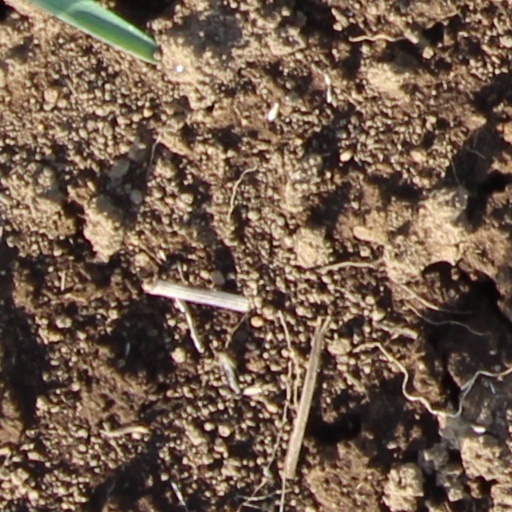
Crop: wheat